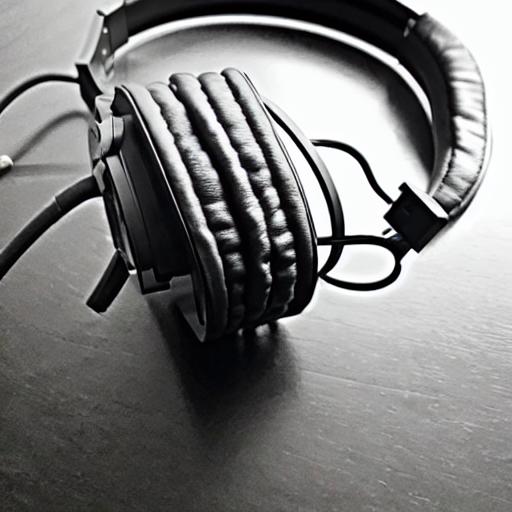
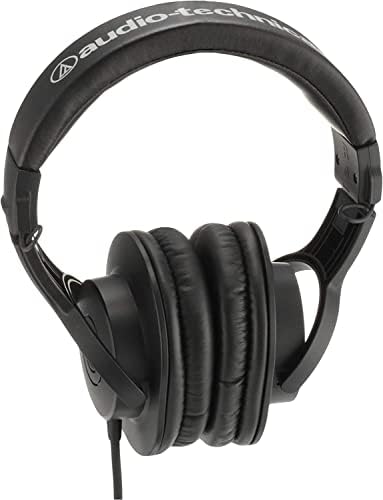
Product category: headphones
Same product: no